Mosrite

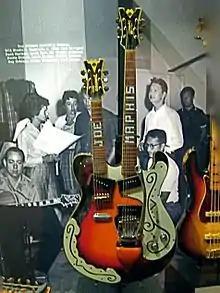
Joe Maphis's double-neck by Mosrite

When they began, their production was all custom, handmade guitars, built in garages, tin storage sheds, wherever the Moseleys could put equipment.